Oncocerida

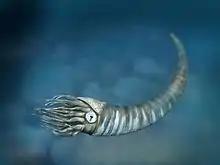
Life reconstruction of "Cyrtoceras sp"

The shells of oncocerids are primarily somewhat compressed cyrtoconic brevicones. More advanced forms include gyrocones, serpenticones, torticones, and elongate orthocones and cyrtocones, reflective of the different families and genera (Flower, 1950; Sweet, 1964).